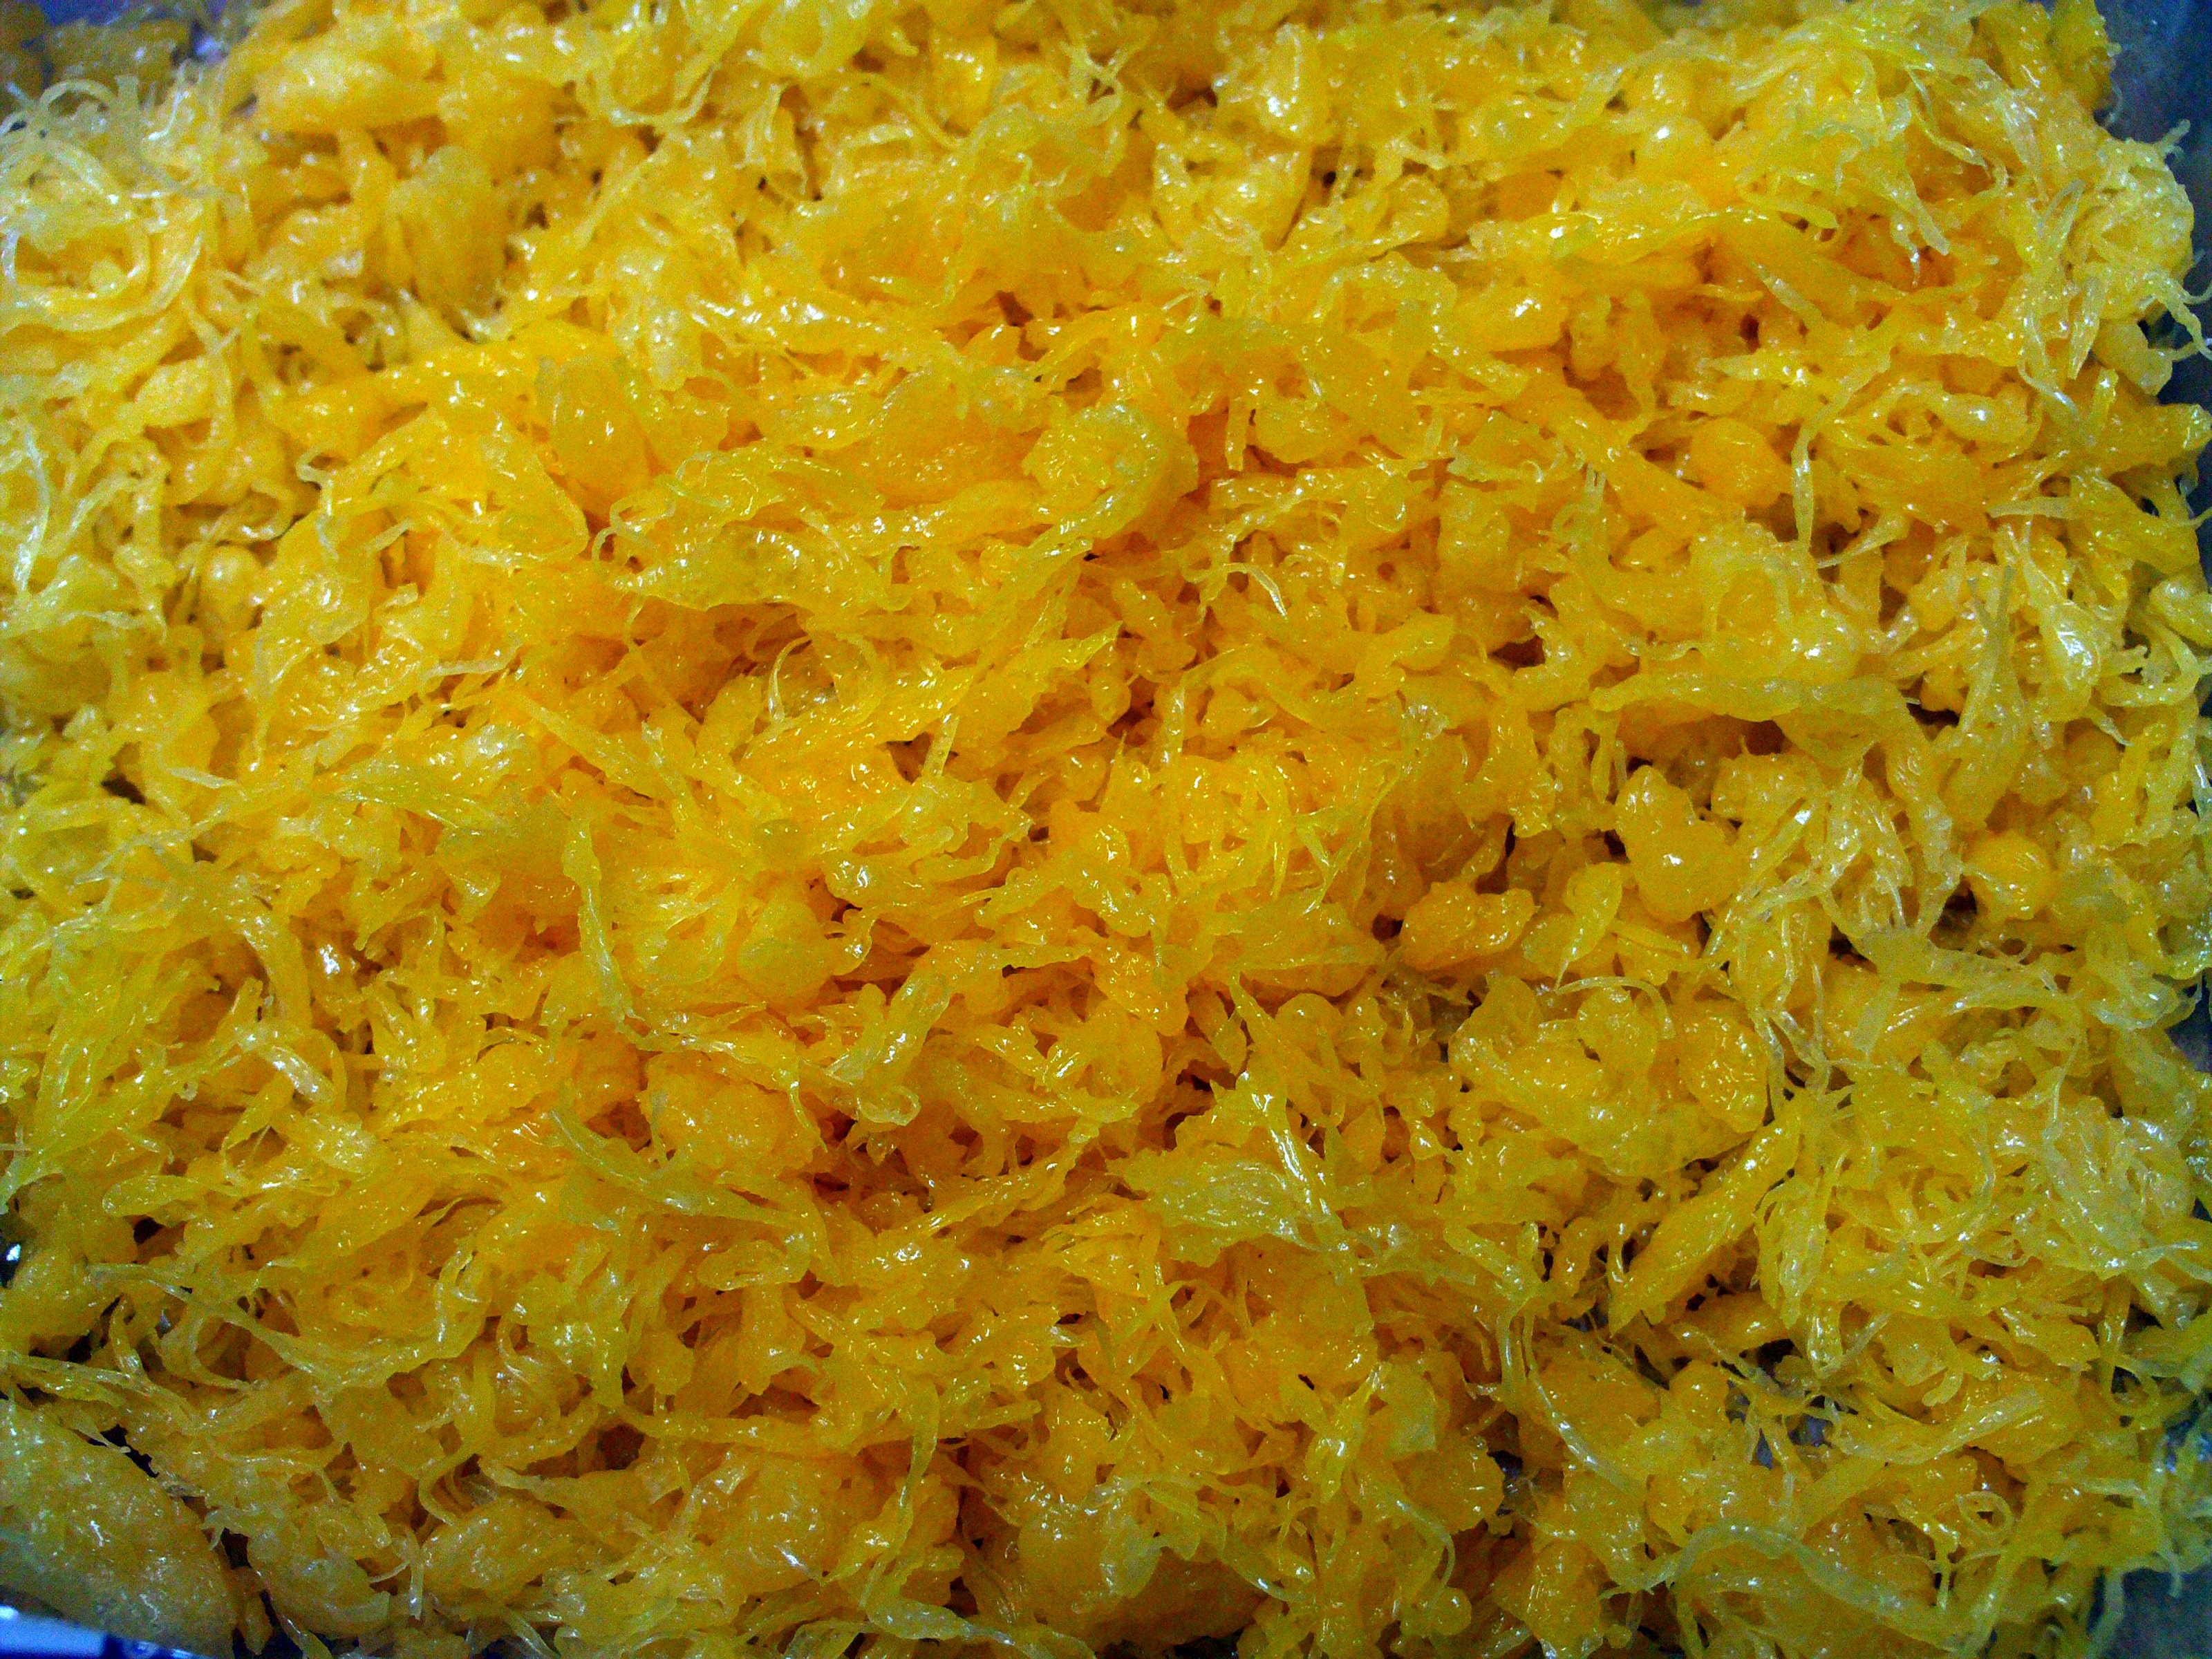
dish, food, produce, vegetable, cuisine, rice, power, vermicelli, biryani, kabsa, hyderabadi biriyani, yarn egg